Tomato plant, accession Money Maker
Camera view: vertical (180 deg); turntable rotation: 210 degrees
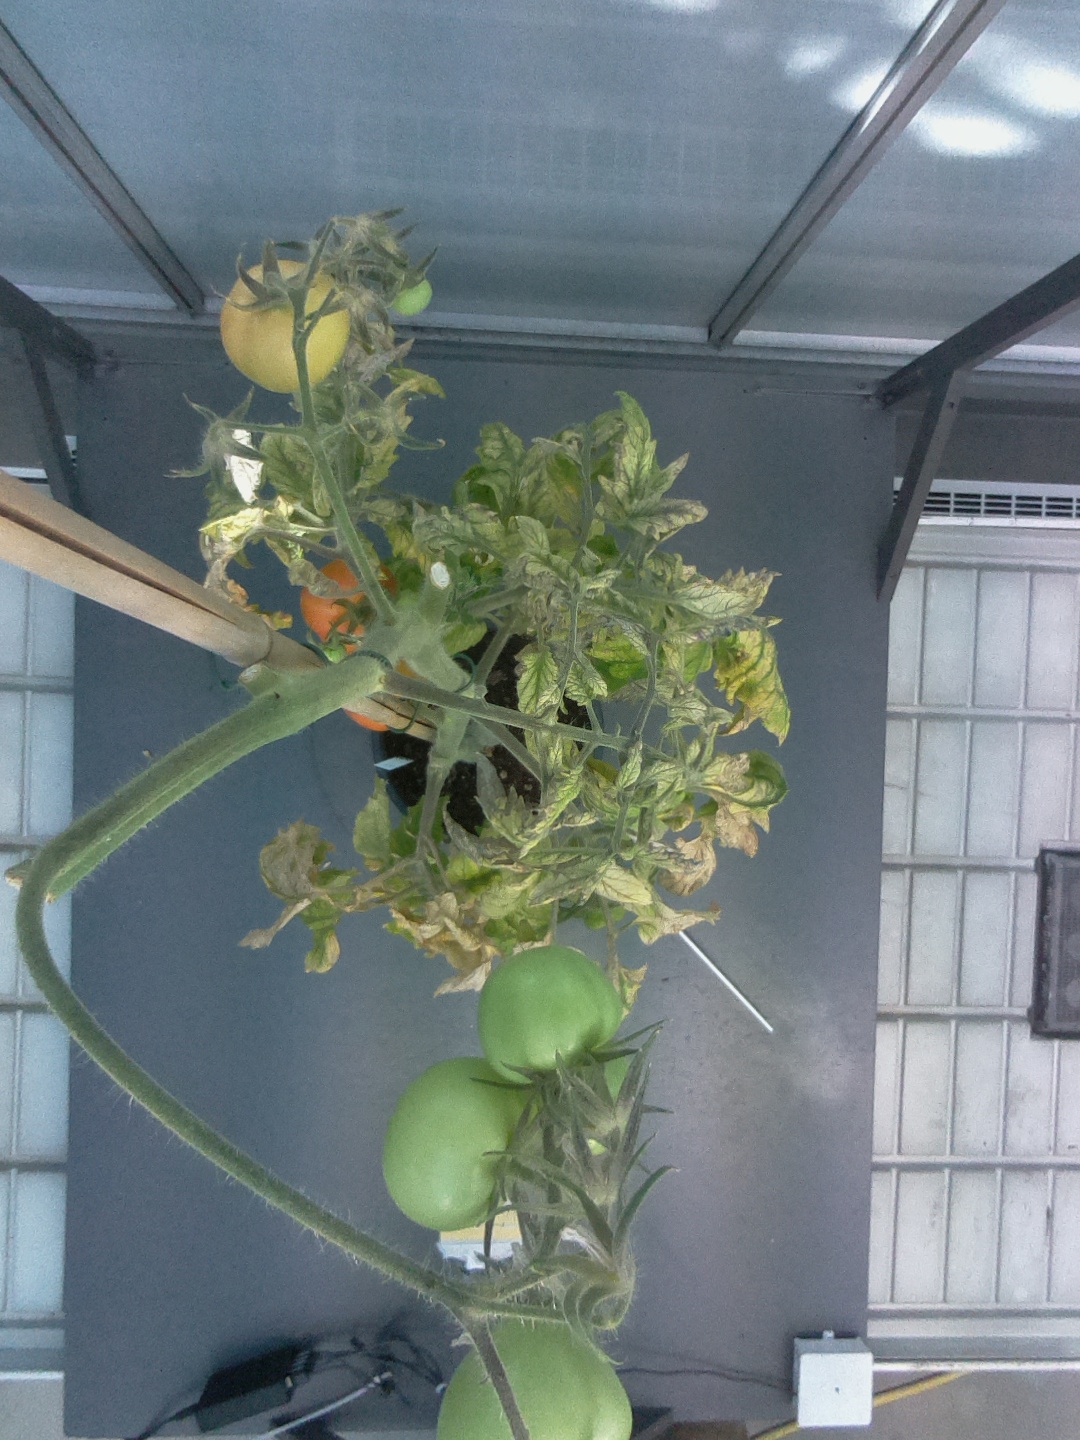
BBCH growth stage 82: 20%-30% of fruits show typical fully ripe color